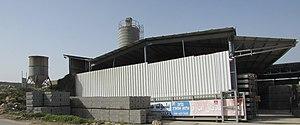
Kafr Cana ou Kfar Qana est un village de l'Israël antique devenu ville arabe et située dans le district nord d'Israël en Basse Galilée, à 6 kilomètres au nord de Nazareth. Elle est déclarée conseil local en 1968.